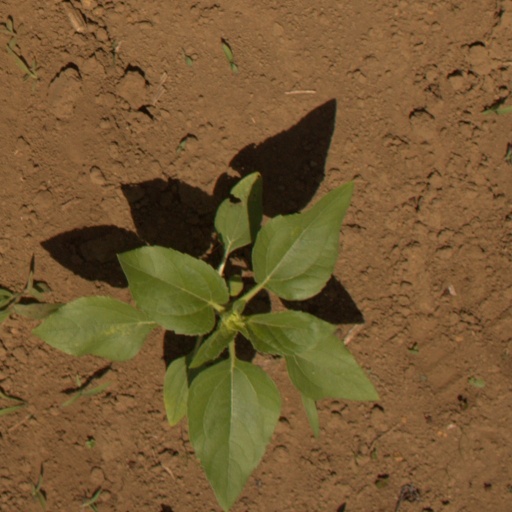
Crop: Jerusalem artichoke